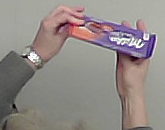
Product: milka_chocolate